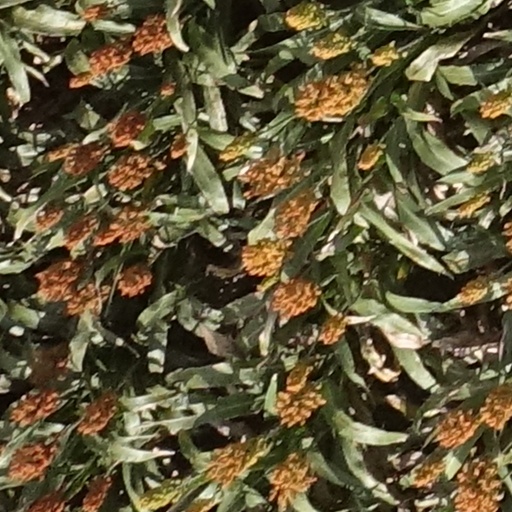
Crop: sorghum